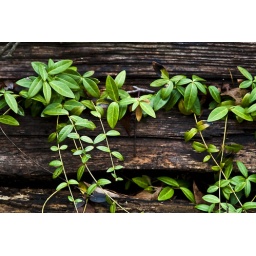
A plant growing in between slats in a wooden fence at The Pinnacle in the Cumberland Gap National Historic Park